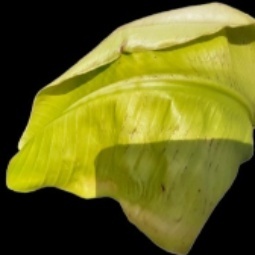
Label: Zinc